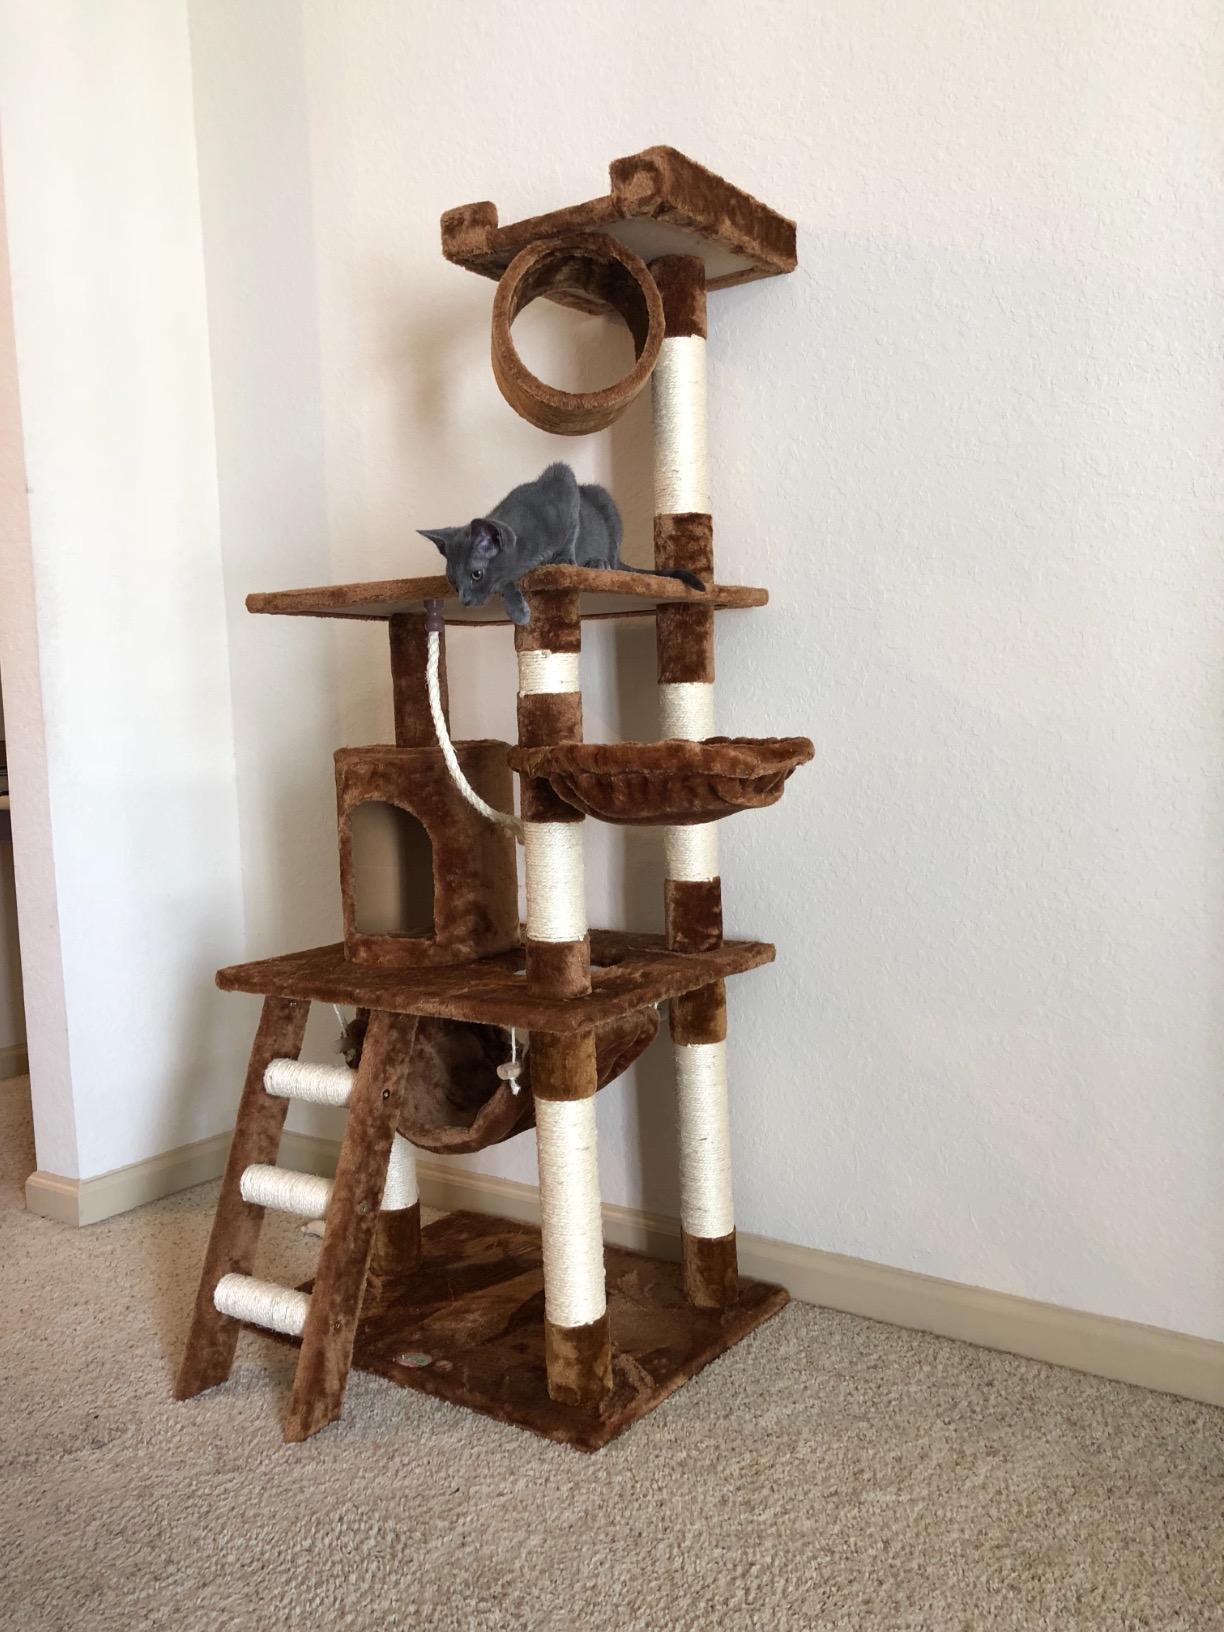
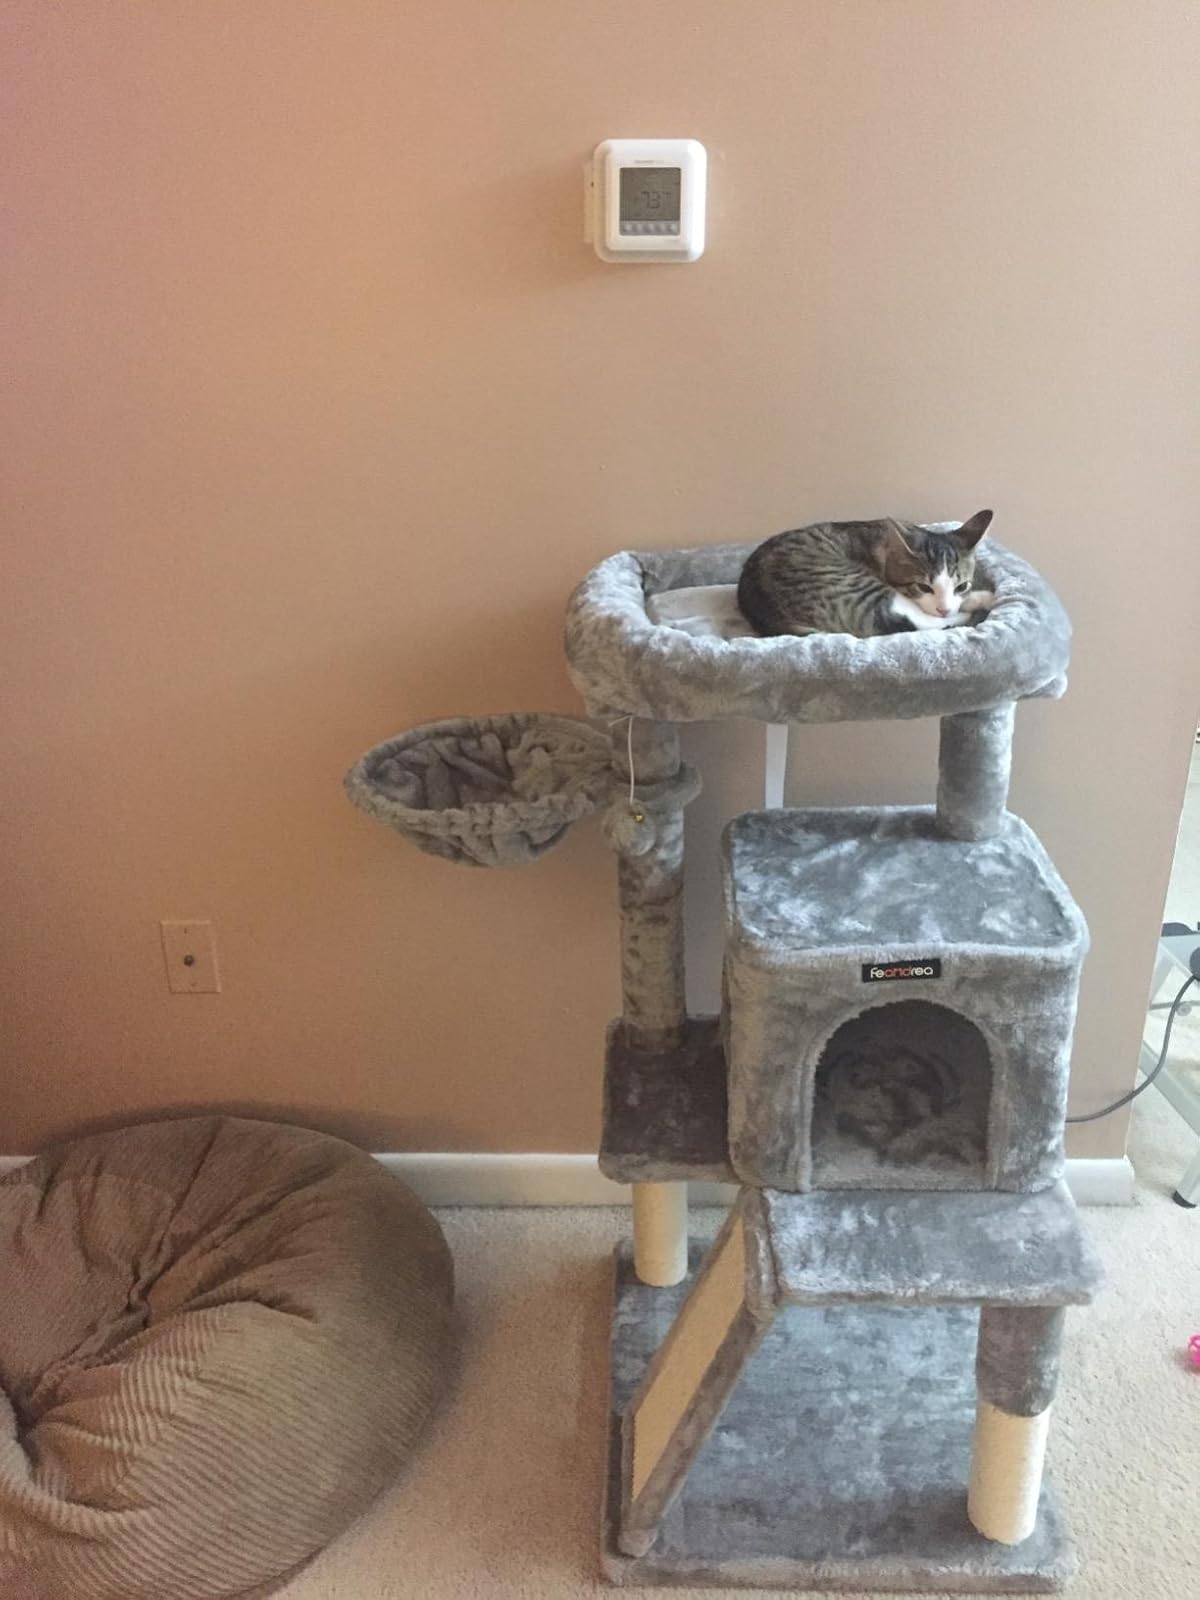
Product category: items_cat tree
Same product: no